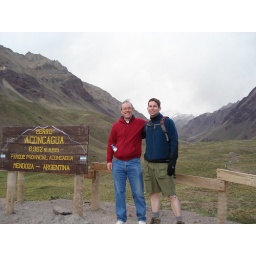
Greg and I in Aconcagua National Park, near the Chilean border. The mountain is in cloud behind us.